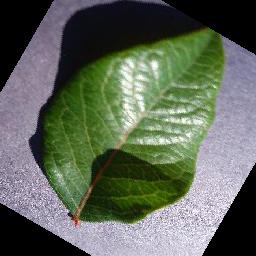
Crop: blueberry
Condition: healthy